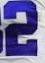
Number: 2